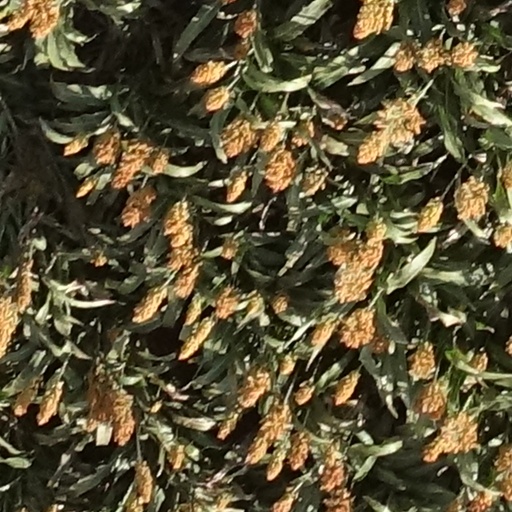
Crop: sorghum